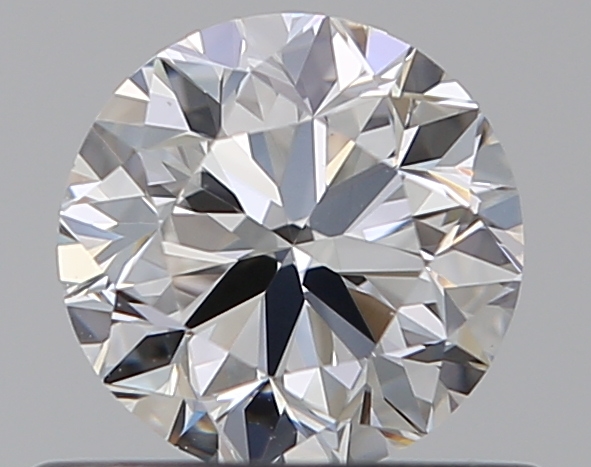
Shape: round
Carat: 0.5
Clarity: VS1
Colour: E
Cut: VG
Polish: EX
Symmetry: VG
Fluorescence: N
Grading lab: GIA
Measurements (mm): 4.91 x 4.93 x 3.18